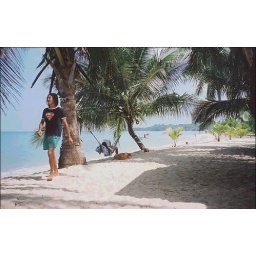
Chaweng beach - I could spit my ice in the water from my deck chair !